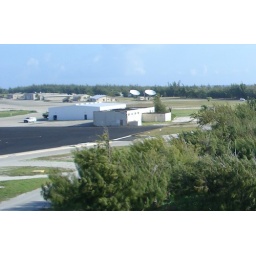
.Photo of the building that the RED HORSE plate in photo DSC03014 was found.